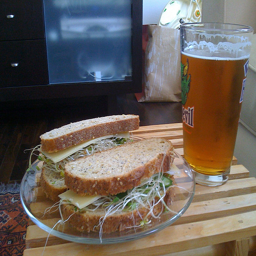
A sandwich on a plate sitting on a tv tray next to a cup.
A cheese and wheat grass sandwich is cut in half.
A sandwich and a glass sitting on a tray.
A very nice looking sandwich with a tall drink near it.
I am unable to see the image above.